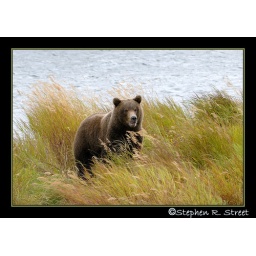
The bears look nice in the colorful grass as well as the water. Brooks Camp, Katmai National Park, Alaska. Sept. 09